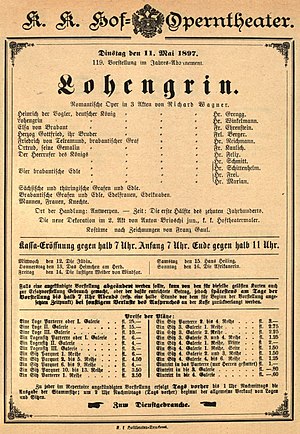
Lohengrin
Program for K. K. Hofoperntheater fra 11. maj 1897, men annoncering af opførelsen af Lohengrin. Dirigent ved opførelsen var Gustav Mahler, der optrådte for første gang i operahuset.
Lohengrin er en opera af Richard Wagner, komponeret 1846-1848 og uropført på Hofteatret i Weimar den 28. august 1850. Første opførelse i Danmark var på Det Kongelige Teater den 30. april 1870. Handlingen udspiller sig i Antwerpen i første halvdel af 900-tallet.